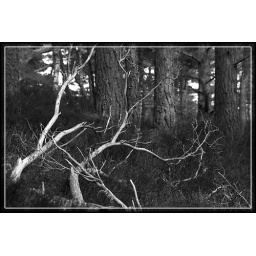
Trees in heather, black and white